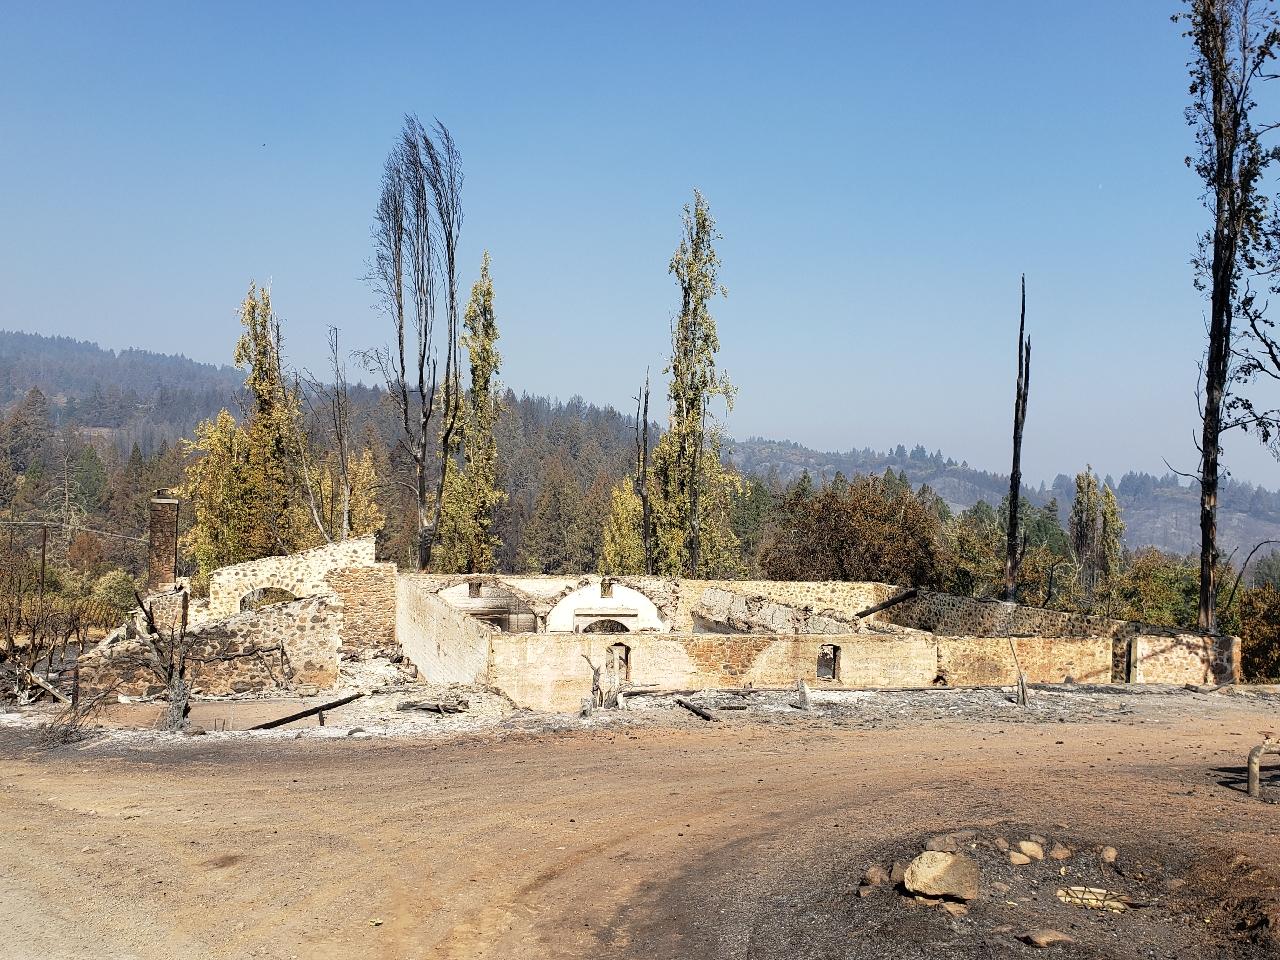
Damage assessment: destroyed